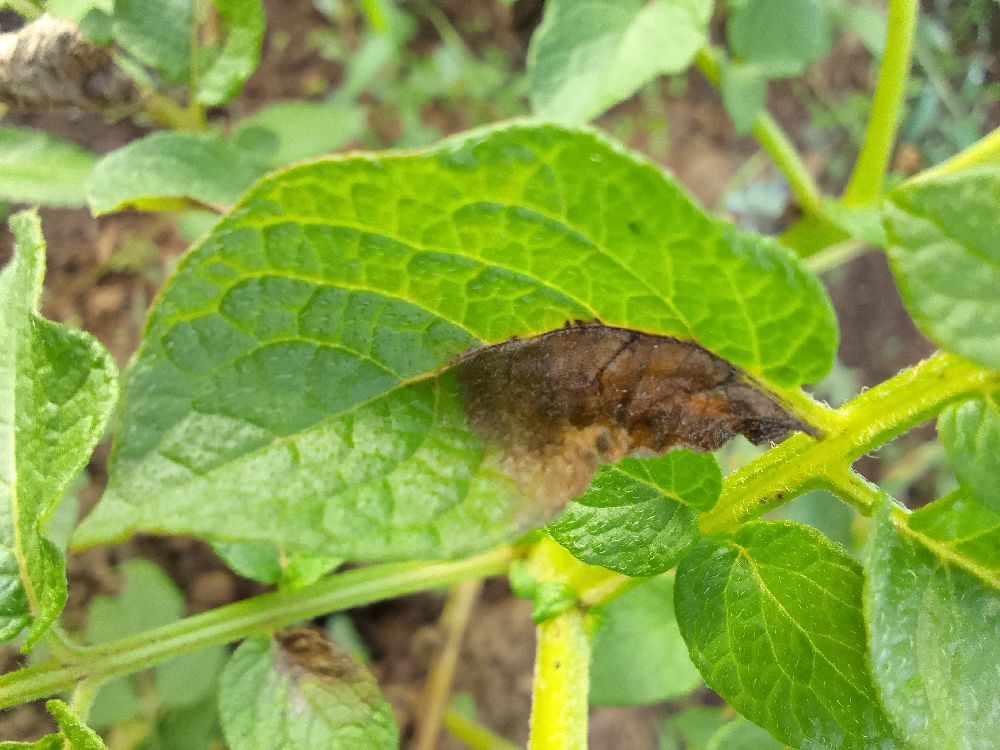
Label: Late blight